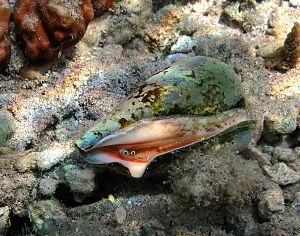
Le gastéropode Strombus decorus à la Réunion.
Les Strombidae sont une famille de mollusques gastéropodes de l'ordre des Littorinimorpha. Les espèces de cette famille sont généralement appelées, selon les espèces, « strombes », « conques » ou « lambis ».
Conomurex decorus est une espèce de mollusque gastéropode de la famille des Strombidae.
Conomurex est un genre de mollusques de la classe des gastéropodes.